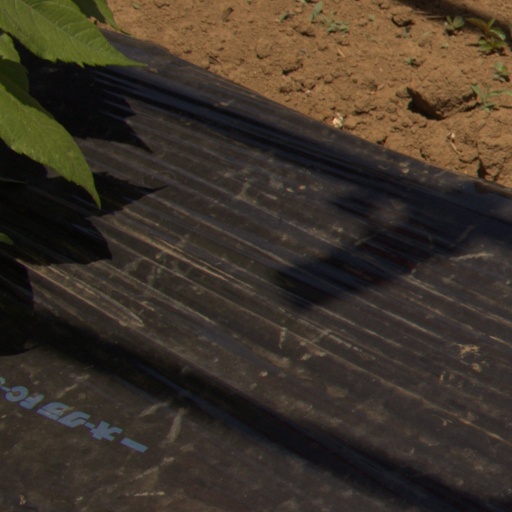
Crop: Jerusalem artichoke